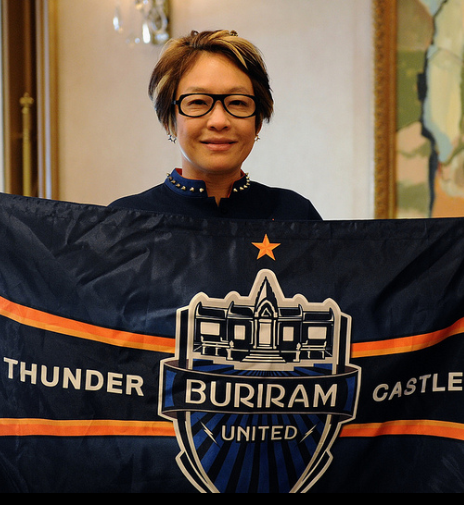
กรุณา ชิดชอบ

| name = กรุณา ชิดชอบ
| image = Karuna Chidchob.png
| imagesize= 200px
|honorific-suffix = มหาปรมาภรณ์ช้างเผือก|ม.ป.ช., มหาวชิรมงกุฎ|ม.ว.ม.
| birth_place =อำเภอแม่ริม จังหวัดเชียงใหม่ ประเทศไทย
| spouse = เนวิน ชิดชอบ (2534—ปัจจุบัน)
| occupation = นักธุรกิจ
| known_for = รองประธานสโมสรฟุตบอลบุรีรัมย์ ยูไนเต็ด
กรุณา ชิดชอบ (ชื่อเล่น: ต่าย) เป็นอดีตนายกองค์การบริหารส่วนจังหวัดบุรีรัมย์ อดีตสมาชิกสภาผู้แทนราษฎรจังหวัดบุรีรัมย์ 3 สมัย
==ประวัติ==
กรุณา ชิดชอบ เกิดเมื่อวันที่ 22 พฤษภาคม พ.ศ. 2507 ที่อำเภอแม่ริม จังหวัดเชียงใหม่ เป็นบุตรีคนโตของนายคะแนน สุภา เจ้าของ บริษัทเชียงใหม่ คอนสตรัคชั่น จำกัด กิจการรับเหมาก่อสร้างรายใหญ่ในจังหวัดเชียงใหม่ ที่ได้รับสัมปทานก่อสร้างในพื้นที่ภาคเหนือ จากส่วนราชการ หลายกระทรวงทบวงกรม มูลค่ารวมกว่า หนึ่งหมื่นล้านบาท กับนางนวลจันทร์ สุภา และมีนางกรุณา เป็นกรรมการผู้จัดการ
นางกรุณาสมรสกับ เนวิน ชิดชอบ|นายเนวิน ชิดชอบ อดีตนักการเมืองชื่อดัง เมื่อ พ.ศ. 2531 และในการแถลงทรัพย์สินรัฐมนตรี เมื่อ ปี พ.ศ. 2547 นางกรุณา ชิดชอบ ติดอันดับ 2 ของ ภรรยารัฐมนตรี ที่มีที่ดินถือครองมากที่สุด รองจาก สุดารัตน์ เกยุราพันธุ์|คุณหญิงสุดารัตน์ เกยุราพันธุ์ โดยแจ้งยอดทรัพย์สินต่อ ป.ป.ช. เป็นจำนวนรวมประมาณ เจ็ดร้อยยี่สิบเจ็ดล้านบาท (727,449,186 บาท) และในปี พ.ศ. 2549 นางกรุณา ชิดชอบ มีทรัพย์สินรวม 752,405,499 บาท "ชิดชอบ" เชื้อ "ทักษิณ" คุมกระดานอำนาจ ผงาดทั้งทำเนียบ-รัฐสภา
นางกรุณา เคยเป็นสมาชิกสภาผู้แทนราษฎร จังหวัดบุรีรัมย์ เขต 2 ในสังกัดพรรคไทยรักไทย และเป็นนายกองค์การบริหารส่วนจังหวัดบุรีรัมย์ (อบจ.) จากการเลือกตั้งเมื่อวันที่ 15 มกราคม พ.ศ. 2555 โดยได้คะแนนไปอย่างท่วมท้น ศึก! อบจ.บุรีรัมย์ เมียเนวิน ซิวเก้าอี้ นายกฯอบจ.ชนะขาด 2.7 แสน จากเอ็มไทยดอตคอม
ปัจจุบัน นางกรุณาเป็นรองประธานสโมสร สโมสรฟุตบอลบุรีรัมย์ ยูไนเต็ด
== การศึกษา ==
นางกรุณา สำเร็จการศึกษาระดับปริญญาตรี จากมหาวิทยาลัยเชียงใหม่ (บธ.บ.) เมื่อ พ.ศ. 2530 และปริญญาโท MMIS จาก Westcoast University ประเทศสหรัฐอเมริกา เมื่อ พ.ศ. 2536 และต่อมาสำเร็จปริญญาตรี ส่งเสริมการเกษตร จาก มหาวิทยาลัยสุโขทัยธรรมาธิราช เมื่อ พ.ศ. 2542
== ทางการเมือง ==
=== สมาชิกสภาผู้แทนราษฎร ===
กรุณาได้รับการเลือกตั้งเป็นสมาชิกสภาผู้แทนราษฎรมาแล้ว 3 สมัย คือ
# การเลือกตั้งสมาชิกสภาผู้แทนราษฎรไทยเป็นการทั่วไป พ.ศ. 2539 จังหวัดบุรีรัมย์ สังกัด พรรคเอกภาพ
# การเลือกตั้งสมาชิกสภาผู้แทนราษฎรไทยเป็นการทั่วไป พ.ศ. 2544 จังหวัดบุรีรัมย์ สังกัด พรรคชาติไทย
# การเลือกตั้งสมาชิกสภาผู้แทนราษฎรไทยเป็นการทั่วไป พ.ศ. 2548 จังหวัดบุรีรัมย์ สังกัด พรรคไทยรักไทย
=== นายกองค์การบริหารส่วนจังหวัด ===
กรุณาได้รับการเลือกตั้งเป็นนายกองค์การบริหารส่วนจังหวัดมาแล้ว 2 สมัย
# การเลือกตั้งนายกองค์การบริหารส่วนจังหวัดในประเทศไทย พ.ศ. 2551 จังหวัดบุรีรัมย์
# การเลือกตั้งนายกองค์การบริหารส่วนจังหวัดในประเทศไทย พ.ศ. 2555 จังหวัดบุรีรัมย์
== เครื่องราชอิสริยาภรณ์ ==
ราชกิจจานุเบกษา, ประกาศสำนักนายกรัฐมนตรี เรื่อง พระราชทานเครื่องราชอิสริยาภรณ์อันเป็นที่เชิดชูยิ่งช้างเผือกและเครื่องราชอิสริยาภรณ์อันมีเกียรติยศยิ่งมงกุฎไทย, เล่ม ๑๑๙ ตอนที่ ๒๑ ข หน้า ๘, ๔ ธันวาคม ๒๕๔๕
ราชกิจจานุเบกษา, ประกาศสำนักนายกรัฐมนตรี เรื่อง พระราชเครื่องราชอิสริยาภรณ์อันเป็นที่เชิดชูยิ่งช้างเผือกและเครื่องราชอิสริยาภรณ์อันมีเกียรติยศยิ่งมงกุฎไทย, เล่ม ๑๑๗ ตอนที่ ๒๕ ข หน้า ๒๖, ๑ ธันวาคม ๒๕๔๓
== ชีวิตส่วนตัว ==
นางกรุณาเป็นที่รู้จักจากการเป็นภรรยาของนายเนวิน ชิดชอบ อดีตนักการเมืองชื่อดังระดับประเทศและประธานสโมสรฟุตบอลบุรีรัมย์ ยูไนเต็ด ซึ่งสื่อมวลชนและบุคคลทั่วไปมักจะเรียกชื่ออย่างไม่เป็นทางการว่า ซ้อต่าย, ป้าต่าย หรือ เจ๊ต่าย บ้าง
ซึ่งนอกจากบทบาทในเรื่องของการเมืองแล้ว ยังมีบทบาทเป็นประธานเชียร์ของสโมสรฟุตบอลจังหวัดบุรีรัมย์ อีกด้วย โดยจะทำการเชียร์ลีดเดอร์|นำเชียร์ด้วยตัวเอง จนเป็นที่ฮือฮาและถือเป็นขวัญใจคนหนึ่งของแฟนสโมสร "กูทำเหี้ยอะไรก็ผิด" คำตอบจาก กรุณา ชิดชอบ เจ้ต่าย ค่ายบุรีรัมย์ เอฟ ซี จากโอเคเนชั่น ในกลางปี พ.ศ. 2553 ได้สร้างความฮือฮาด้วยการสวมเสื้อยืดเชียร์ที่ด้านหลังมีอักษรว่า ""กูทำ...เ ี้ยอะไรก็ผิด""" ซึ่งเชื่อกันว่ามีนัยทางการเมืองไทย|การเมือง ซึ่งขณะนั้นมีความขัดแย้งกันอยู่ระหว่างพรรคภูมิใจไทยของนายเนวิน กับพรรคประชาธิปัตย์ที่เป็นแกนนำรัฐบาล ใครหว่า กูทำ...เ ี้ยอะไรก็ผิด !!!!
== อ้างอิง ==
หมวดหมู่:สกุลชิดชอบ
หมวดหมู่:บุคคลจากอำเภอแม่ริม
หมวดหมู่:นักการเมืองจากจังหวัดเชียงใหม่
หมวดหมู่:นักการเมืองสตรีชาวไทย
หมวดหมู่:นักการเมืองพรรคเอกภาพ
หมวดหมู่:นักการเมืองพรรคชาติไทย
หมวดหมู่:นักการเมืองพรรคไทยรักไทย
หมวดหมู่:สมาชิกสภาผู้แทนราษฎรจังหวัดบุรีรัมย์
หมวดหมู่:นายกองค์การบริหารส่วนจังหวัดของประเทศไทย
หมวดหมู่:คู่สมรสของนักการเมืองไทย
หมวดหมู่:บุคคลจากโรงเรียนมงฟอร์ตวิทยาลัย
หมวดหมู่:บุคคลจากคณะบริหารธุรกิจ มหาวิทยาลัยเชียงใหม่
หมวดหมู่:บุคคลจากสาขาวิชาเกษตรศาสตร์และสหกรณ์ มหาวิทยาลัยสุโขทัยธรรมาธิราช
หมวดหมู่:ผู้ได้รับเครื่องราชอิสริยาภรณ์ ม.ป.ช.
หมวดหมู่:ผู้ได้รับเครื่องราชอิสริยาภรณ์ ม.ว.ม.
หมวดหมู่:สโมสรฟุตบอลบุรีรัมย์ ยูไนเต็ด